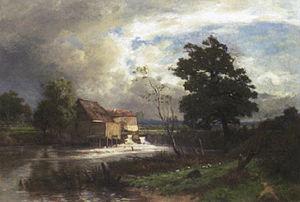
Otto Viktor Frölicher, né le 5 juin 1840 à Soleure et mort le 2 novembre 1890 à Munich, est un peintre suisse de l'époque post-romantique. Ses œuvres reflètent son appartenance au mouvement « Paysage intime ».